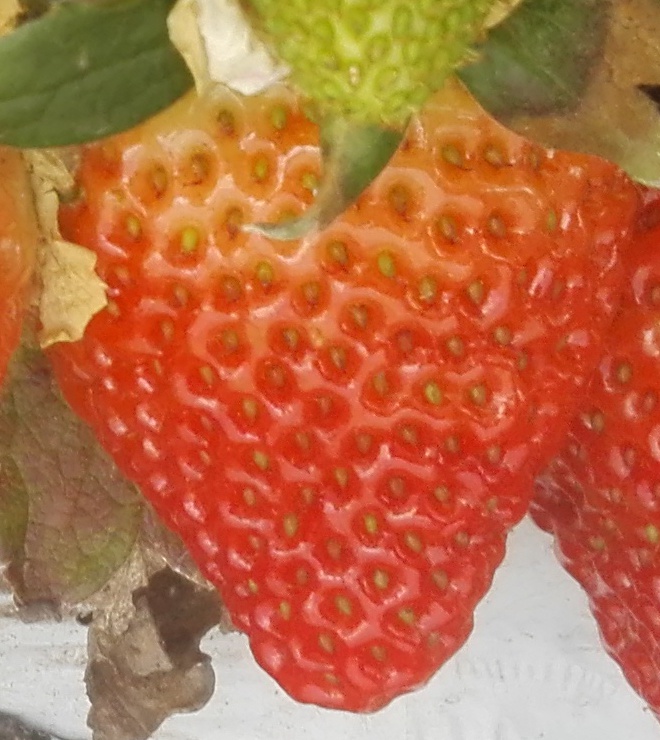
Label: Strawberry